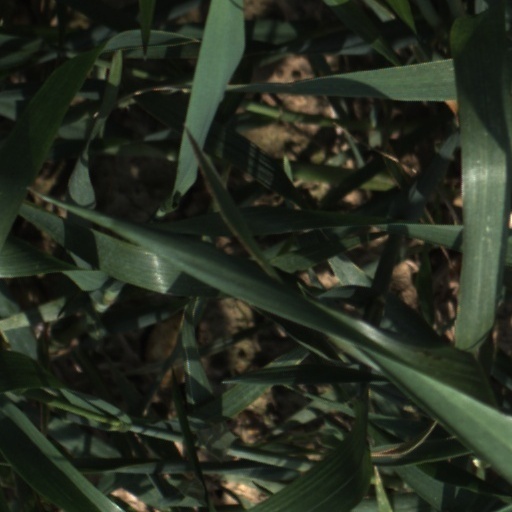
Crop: wheat